Delaware Route 1

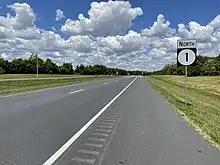
DE 1 northbound along the Milford Bypass in Milford

Past the bridge, the road passes to the east of United States Coast Guard Station Indian River Inlet and the North Inlet area of the park, continuing north through more of the state park between the Rehoboth Bay to the west and the Atlantic Ocean to the east. The route travels near the Indian River Life-Saving Station and two fire control towers from World War II before it leaves Delaware Seashore State Park and heads west of the residential community of Indian Beach prior to entering the town of Dewey Beach. At this point, DE 1 runs through business areas. The route comes to an intersection with the southern terminus of DE 1A, which heads north toward the city of Rehoboth Beach. At this intersection, DE 1 turns northwest away from the Atlantic Ocean and passes through residential areas with some commercial development. The road leaves Dewey Beach and continues to a right-in/right-out interchange with DE 1B, which heads north into Rehoboth Beach. Immediately after, the route crosses over the Lewes and Rehoboth Canal on a high-level, twin-span crossing and enters commercial areas. After the bridge, the road has a southbound ramp connecting to South Timberlake Trail and a northbound right-in/right-out serving Oyster House Road, which allows U-turns from the southbound direction to the northbound direction via South Timberlake Trail and Oyster House Road. At this point, the route gains a southbound combined right turn, bus, and bicycle lane.